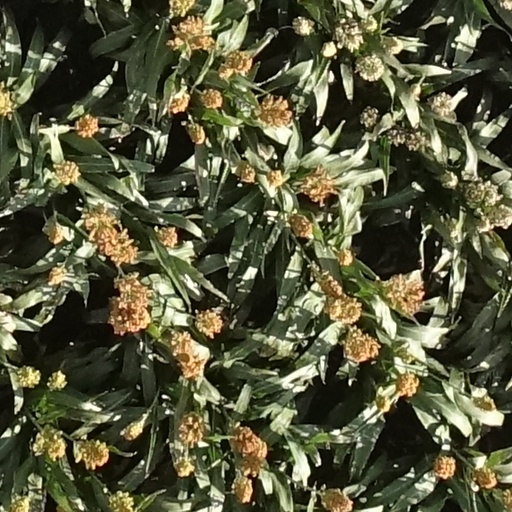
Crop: sorghum